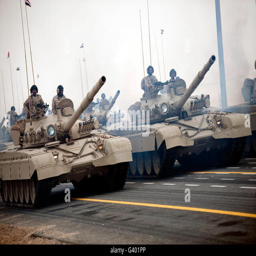
tanks participate in the celebrations